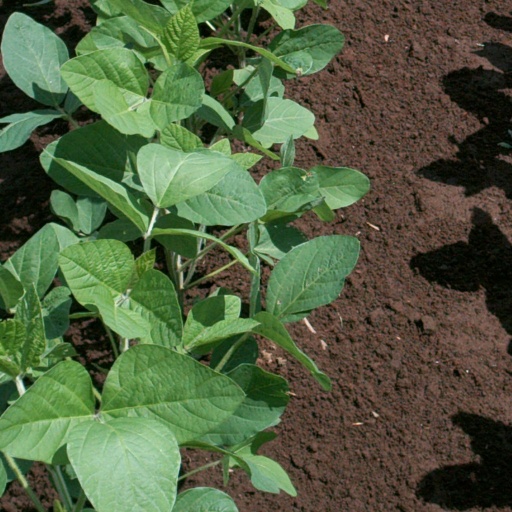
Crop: soybean